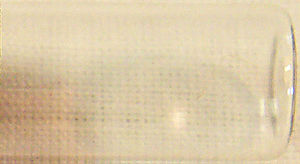
Brint
Farveløs gas
Brint eller hydrogen er et grundstof med atomnummer 1 i det periodiske system.